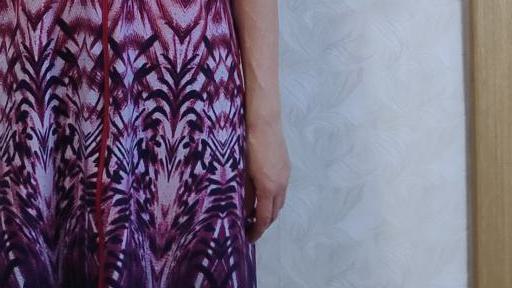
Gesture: no_gesture